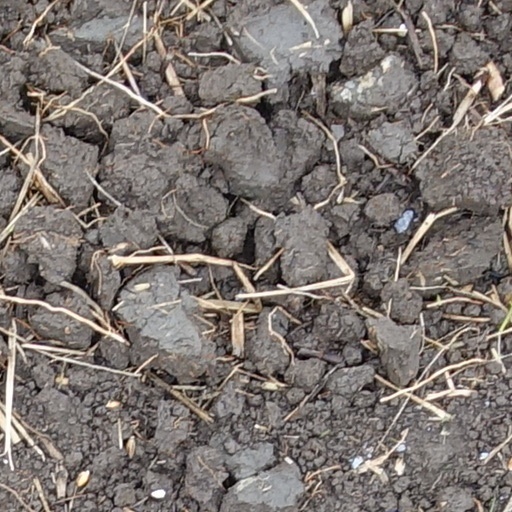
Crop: wheat